D'Aquino

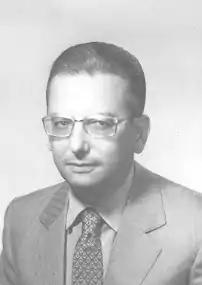

D'Aquino is an Italian surname and a variant of Aquino. It may refer to: